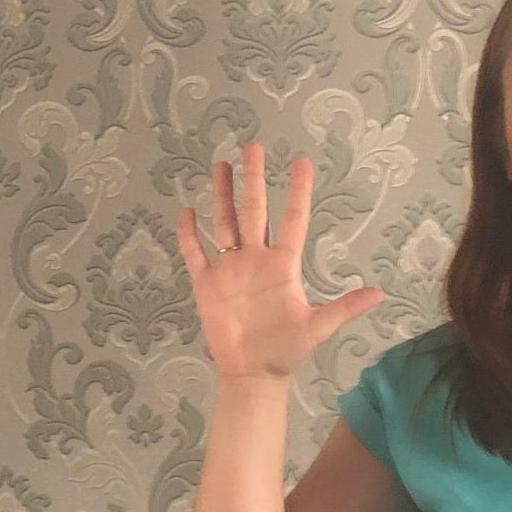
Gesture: palm